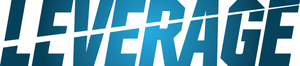
Leverage
Leverage er en amerikansk tv-serie skabt af John Rogers og Chris Downey. Serien debuterede på TNT den 7. december 2008.